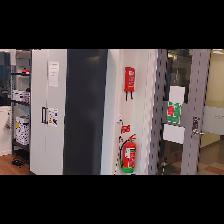
Label: NonHuman